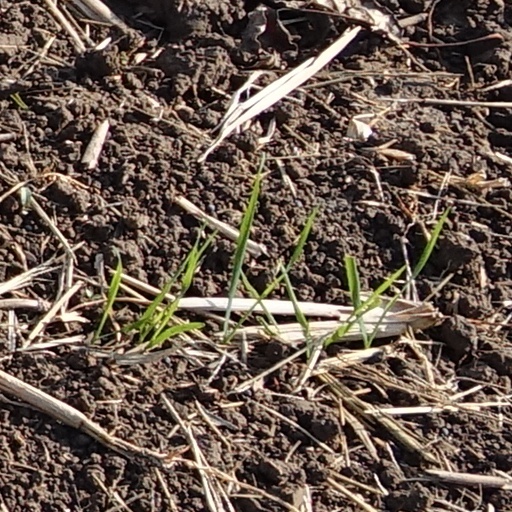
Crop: wheat